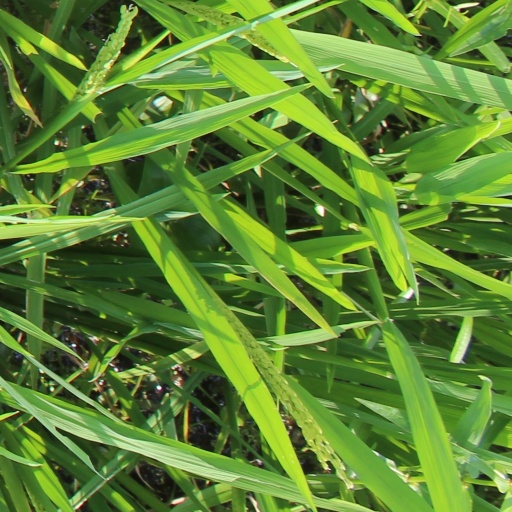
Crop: rice